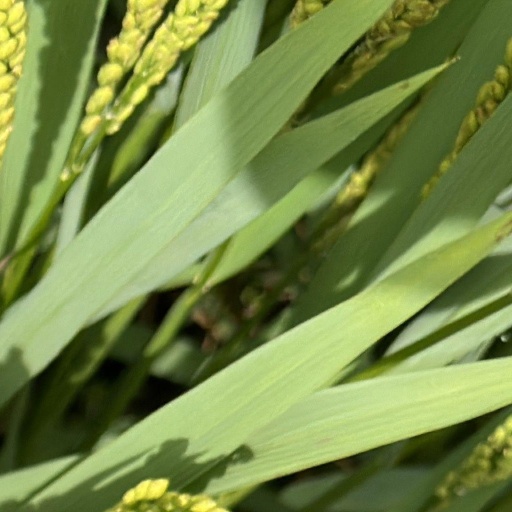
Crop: rice